Hechsher

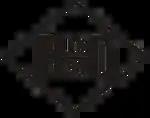

In America, one of the best known "hechsher" symbols is the "OU" from Orthodox Union Kosher the world's largest kosher certification agency, under the auspices of the Orthodox Union. As of 2010, it supervises more than 400,000 products in 8,000 plants in 80 different countries.